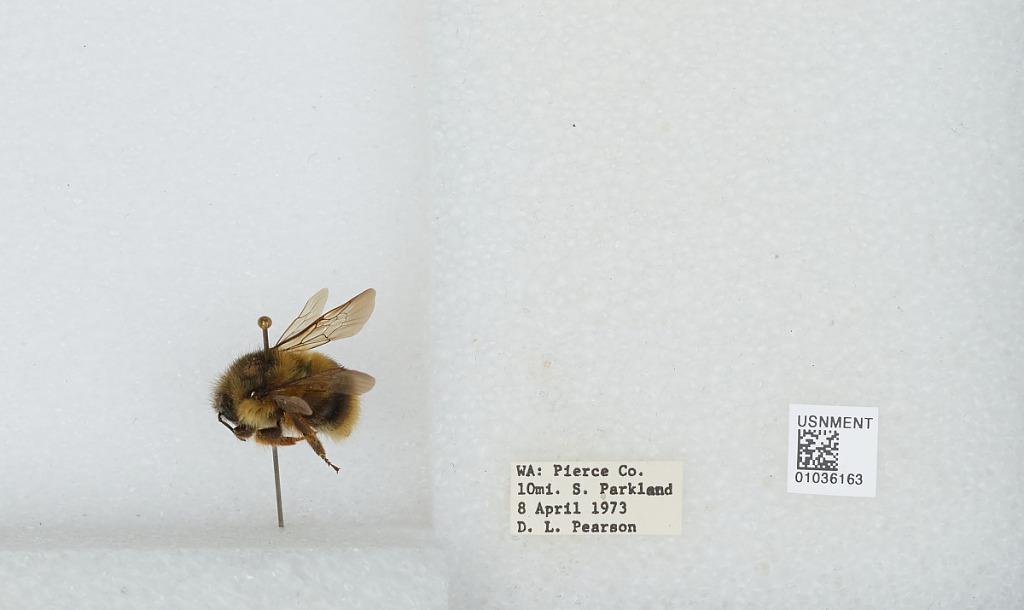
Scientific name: Bombus (Pyrobombus) mixtus Cresson
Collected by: D. Pearson
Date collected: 1973-4-8
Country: United States
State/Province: Washington
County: Pierce
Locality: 10 miles south of Parkland
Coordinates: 47.0242, -122.373